Simulcra

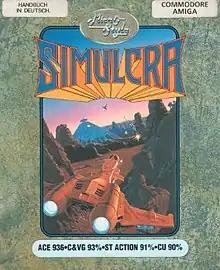

Simulcra is a 1990 computer game for the Amiga and Atari ST developed by Graftgold published by MicroStyle. A 3D polygonal third-person shooter, the player controls an attack craft which can switch between ground-based and aerial attack modes, traversing a wireframe virtual environment.